1978 Cincinnati Reds season

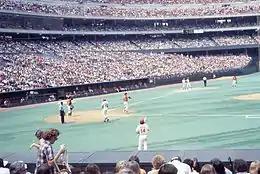
Reds vs. Giants at Riverfront Stadium, 1978. This was the 25th game of Pete Rose's 44-game hitting streak.

During the season, Pete Rose tied the National League record with a 44-game hitting streak held by Willie Keeler. The streak began on June 14, and came to an end on August 1.